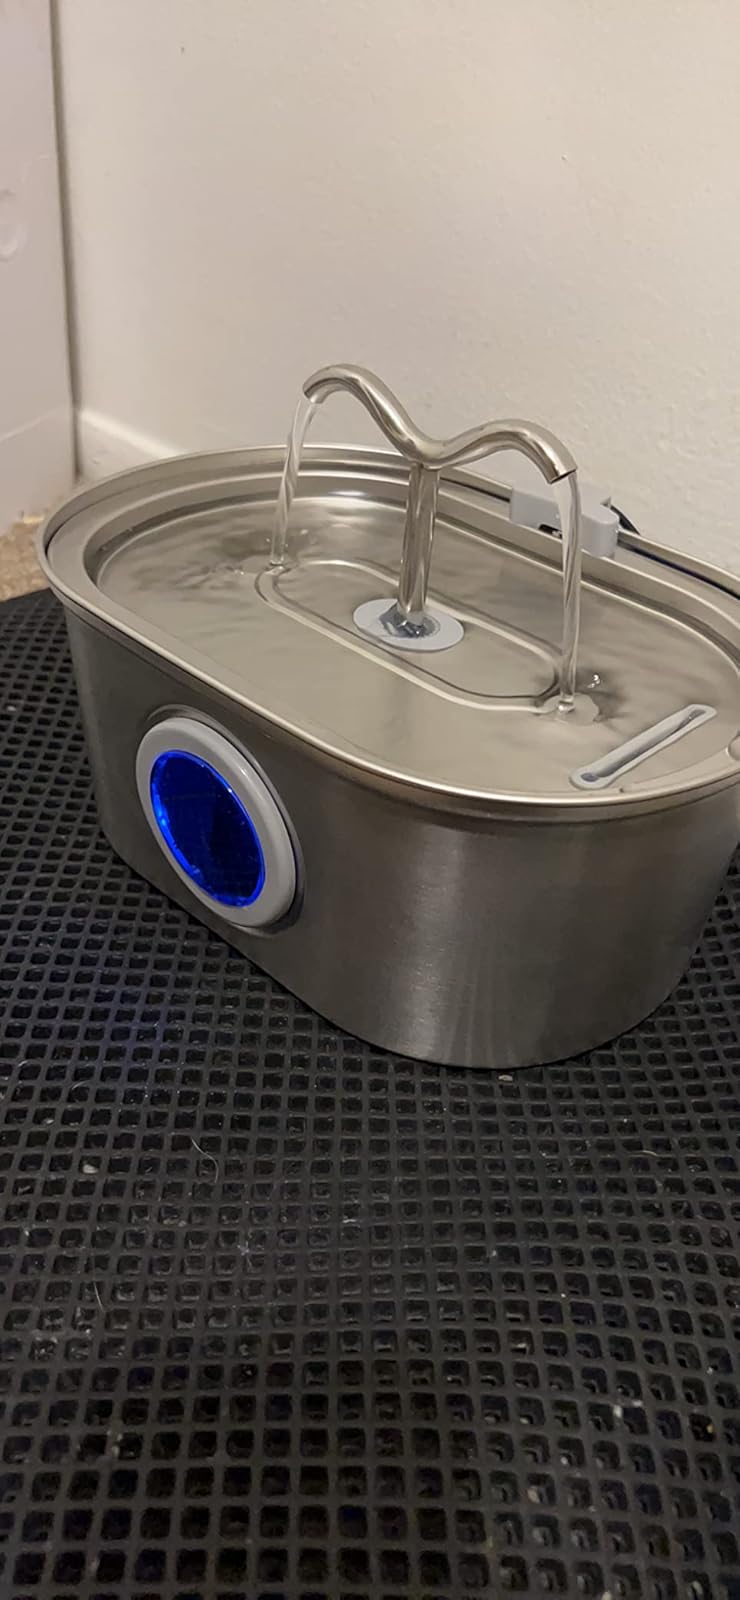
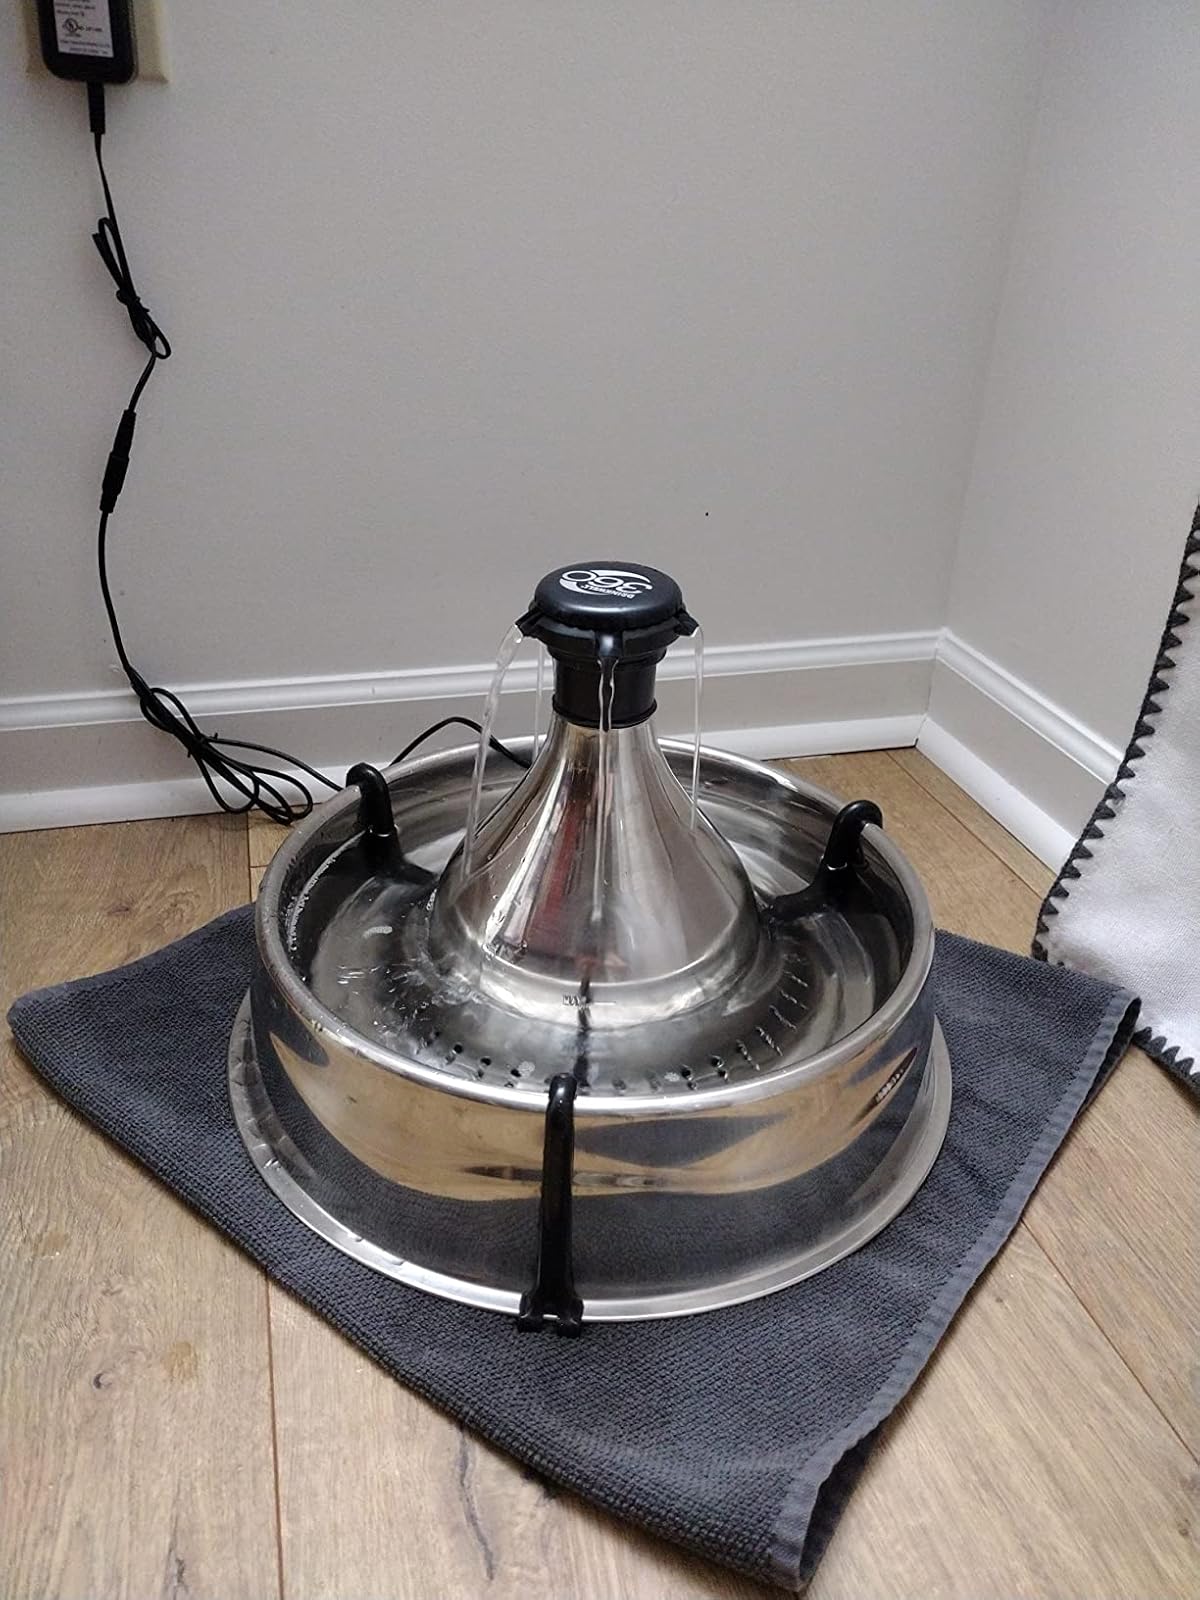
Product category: items_bowl
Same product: no